Michael Jackson's This Is It

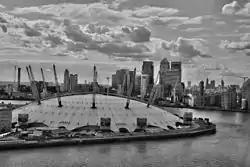
The O2 Arena, where the concerts were set to have been held. Jackson was to perform from July 2009 to March 2010—which would have been the longest residency at the arena.

On March 5, 2009, at the O2 Arena, Jackson announced that he was to perform 10 concerts as part of a comeback. On March 11, two days before pre-sale began, an extra 40 dates were added to meet high demand, bringing the number of shows to 50 — five of these dates were reserved in their entirety for the public sale. Jackson's 50 dates would have made the concerts the longest residency at the arena. In May 2009, the tour was originally set to have begun on July 8, 2009, and finished on February 24, 2010.